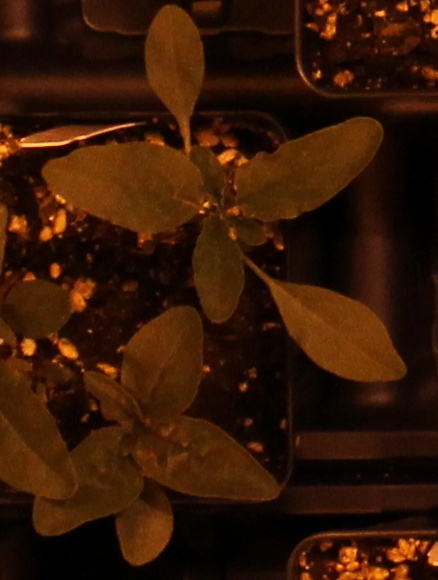
Label: Waterhemp